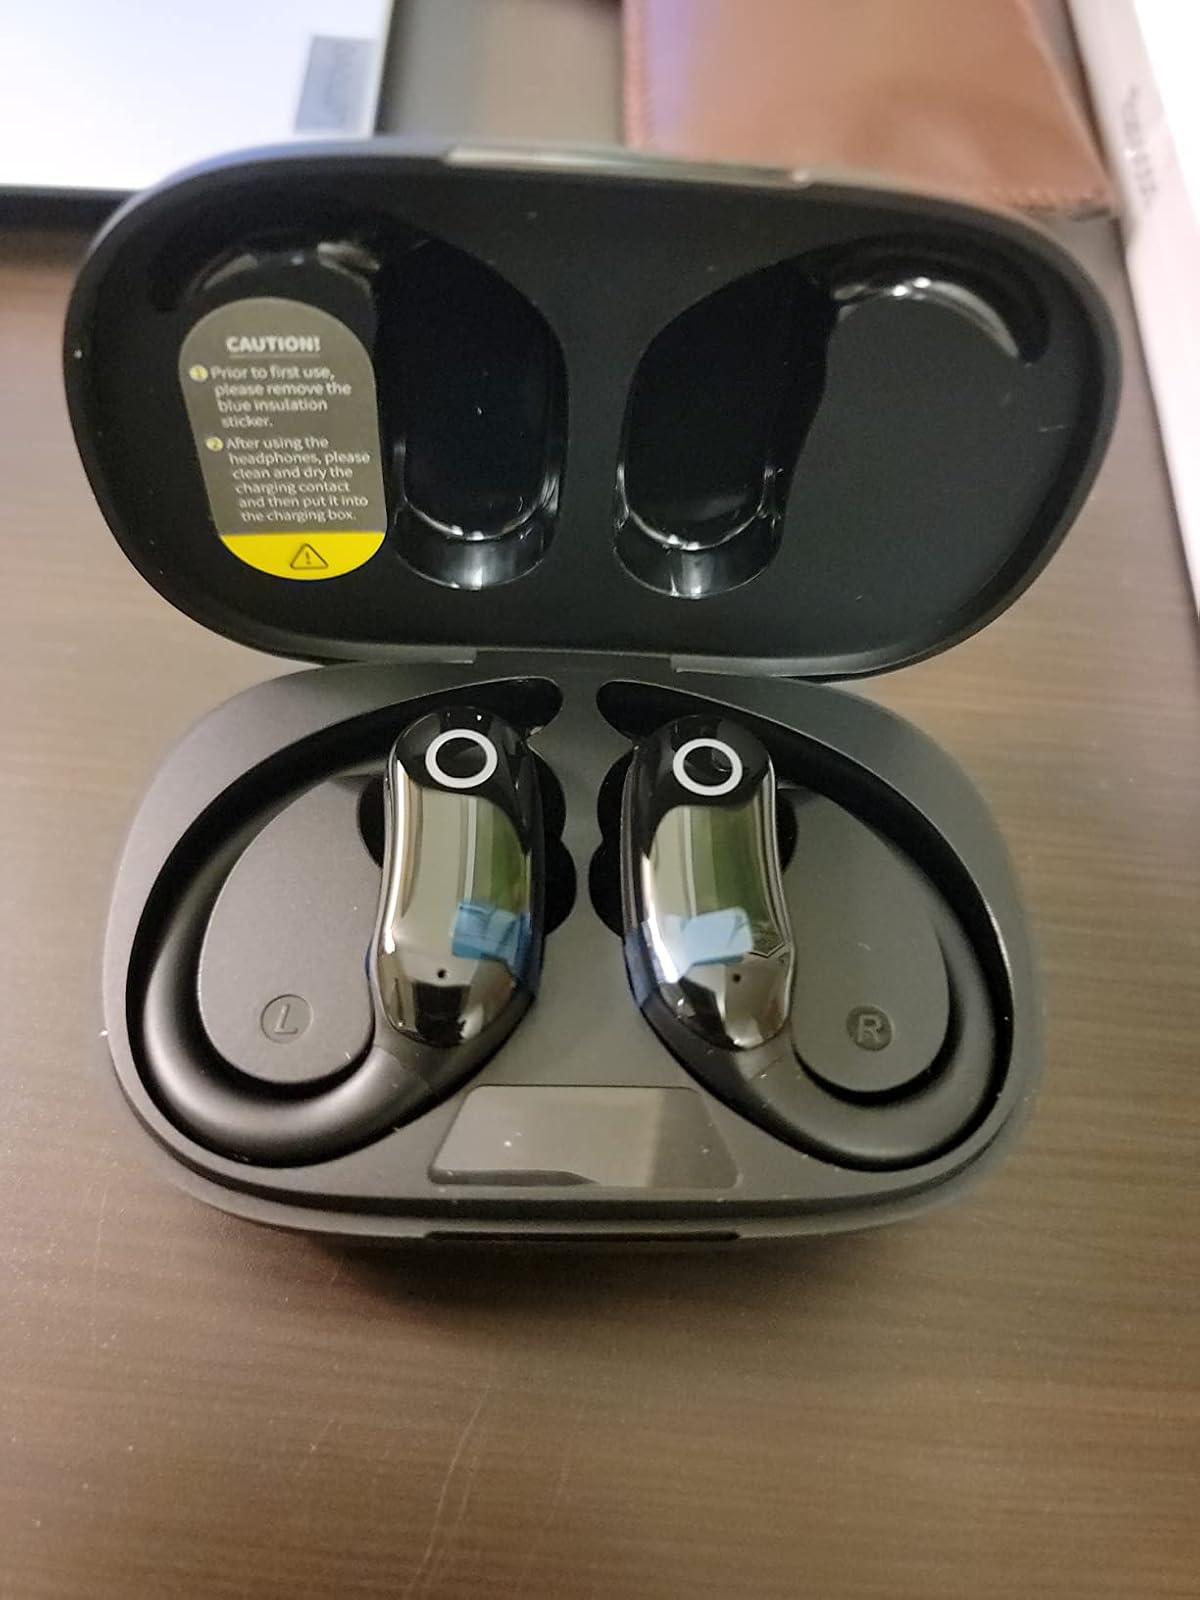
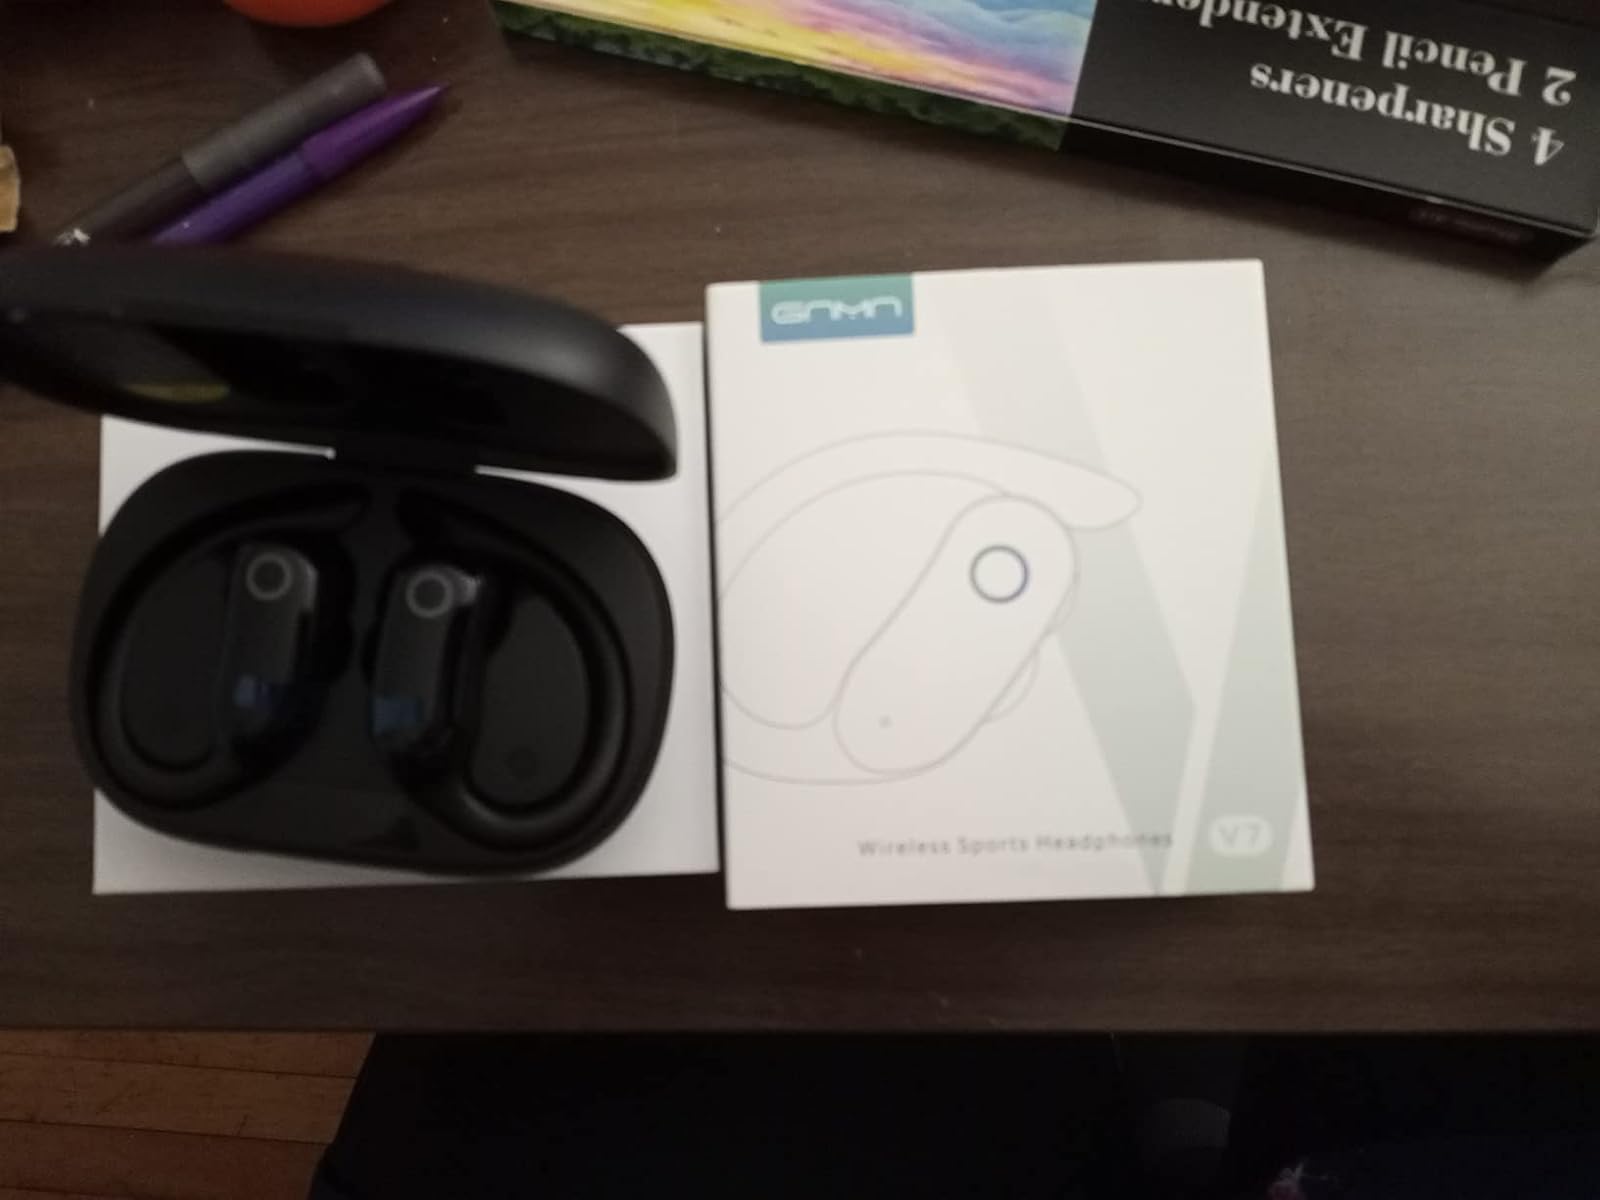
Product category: earbuds
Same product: yes